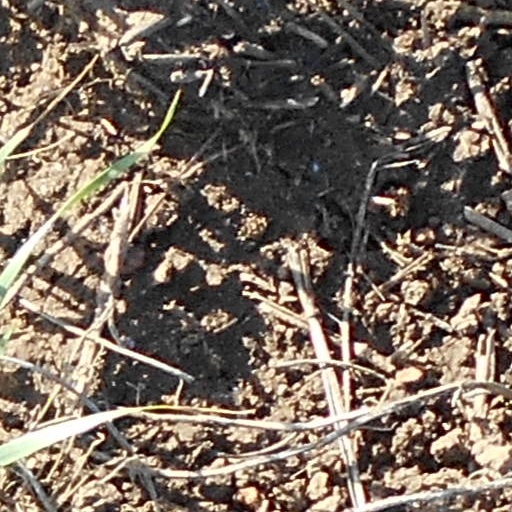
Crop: wheat